John Eyre Sloane

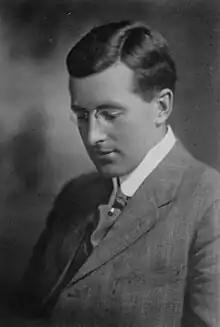
Sloane,

John Eyre Sloane (September 16, 1886 – July 17, 1970) was an American industrialist.